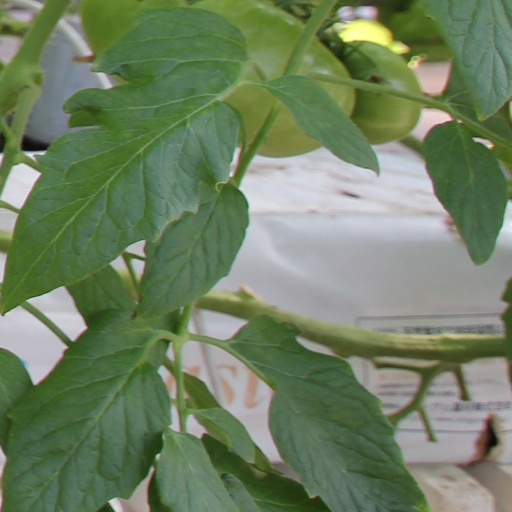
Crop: tomato